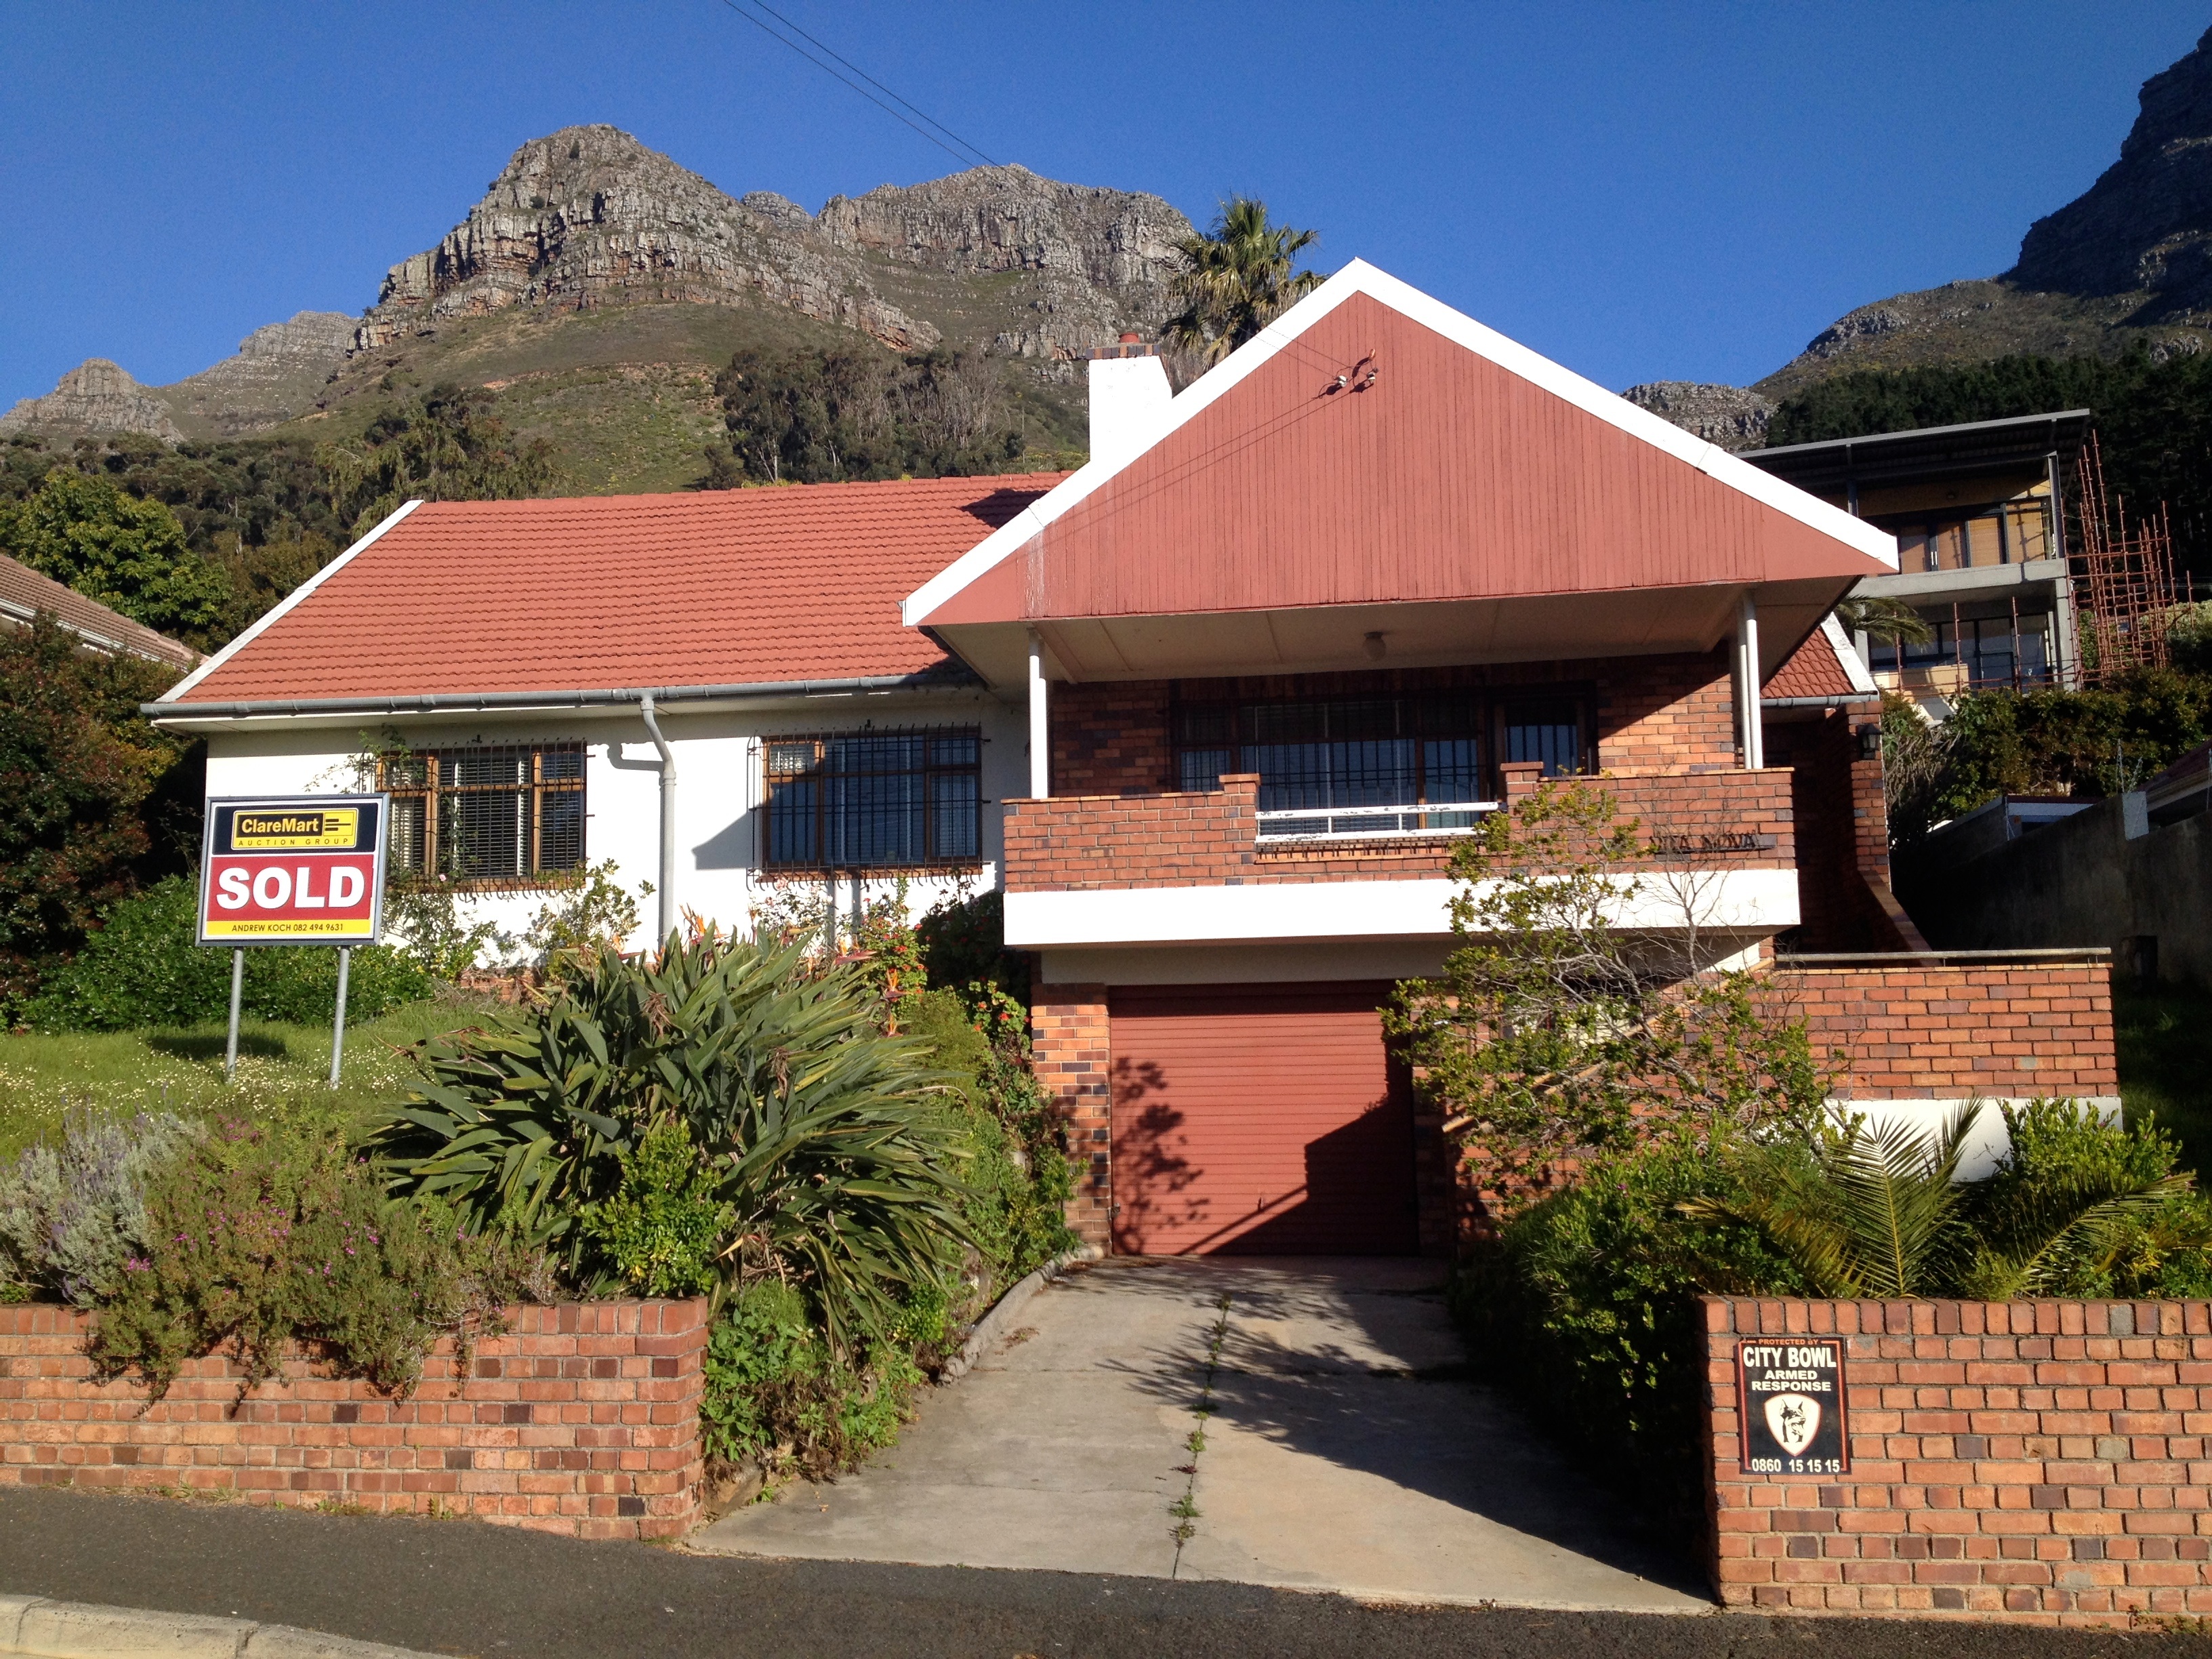
villa, house, roof, home, vacation, village, cottage, property, estate, real estate, rural area, residential area